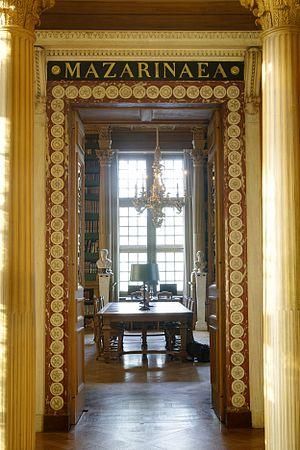
Entrée de la salle de lecture de la Bibliothèque Mazarine, Paris.
La bibliothèque Mazarine, communément appelée la Mazarine, est la plus ancienne bibliothèque publique de France.
Jean-Baptiste Boisot, plus couramment appelé l'Abbé Boisot fut un bibliophile, abbé et érudit connu pour le legs de ses manuscrits aux Bénédictins de l'abbaye Saint-Vincent de Besançon. Parmi ceux-ci se trouvent les papiers du cardinal de Granvelle.